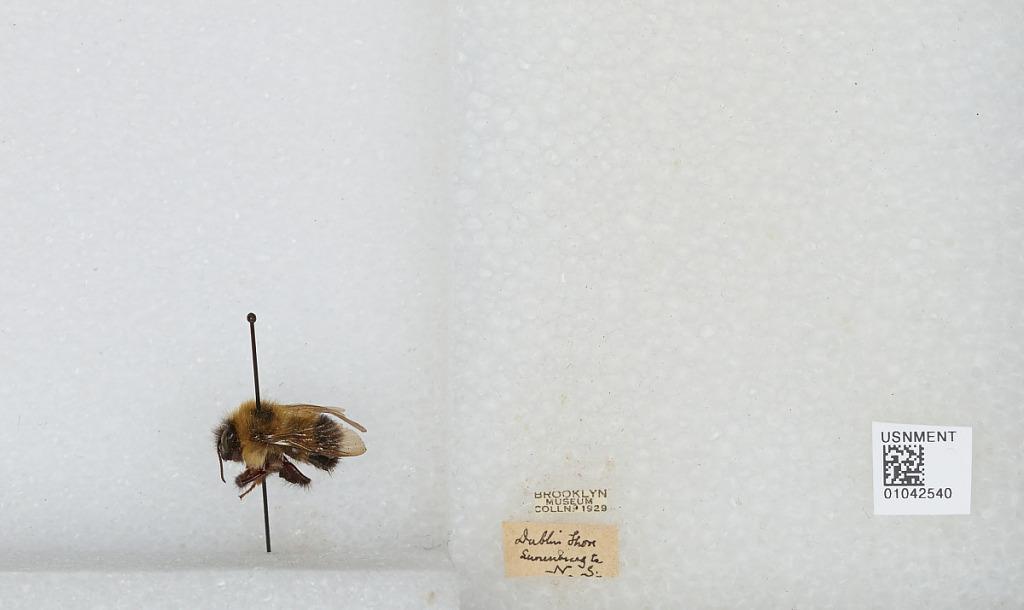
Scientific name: Bombus sp.
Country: Canada
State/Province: Nova Scotia
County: Lunenburg
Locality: Dublin Shore
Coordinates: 44.2675, -64.3678